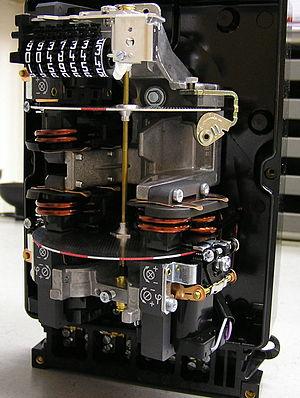
Un compteur électrique est un organe électrotechnique servant à mesurer la quantité d'énergie électrique consommée dans un lieu : habitation, industrie… Il est utilisé par les fournisseurs d'électricité afin de facturer la consommation d'énergie au client. À l'origine ces appareils étaient de conception électromécanique, ils sont remplacés dorénavant par des modèles électroniques. Les nouvelles versions de compteurs électriques sont des compteurs communicants appelés parfois « compteurs intelligents ».